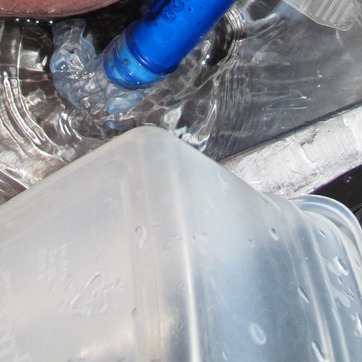
Material: plastic